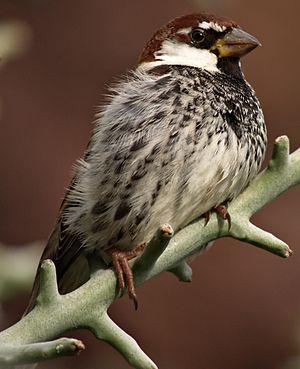
Moineau espagnol mâle